History of Braathens SAFE (1946–1993)

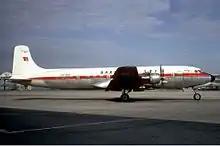
A Braathens SAFE Douglas DC-6B in 1971

Braathens bought six Herons, in addition to one that was leased during 1954. They had been given the common Norwegian names "Per", "Ola", "Pål" and "Lars". Because of replacements, the airline never operated more than four at a time. In June 1955, Braathens SAFE started landing some of the Oslo–Stavanger planes at Kristiansand Airport, Kjevik and Farsund Airport, Lista. The route, nicknamed the "Milk Route", operated Stavanger – Farsund – Kristiansand – Tønsberg – Oslo in the morning, with a return in the evening. The same year, SAS and Braathens SAFE started negotiating splitting up the domestic routes. Nils Langhelle, then regional director in SAS, suggested creating a merged subsidiary that could fly all domestic routes. On 16 May 1956, Braathens SAFE started landing at Hamar Airport, Stafsberg on the Oslo–Trondheim route, and at Notodden Airport, Tuven on the Oslo–Stavanger route. Both airports had runways that could only be served by small aircraft such as the Heron. From 1959, services to both airports were terminated. Røros Airport was opened on 19 July 1957, and Braathens SAFE landed some of the Oslo–Trondheim services there. After 1958, services were terminated, but after the runway was extended from , it was taken into use again in 1963.